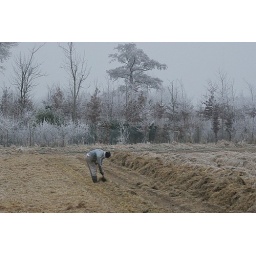
this photo was taken on a very cold day in january. the ground was frozen and this poor guy was tilling the field